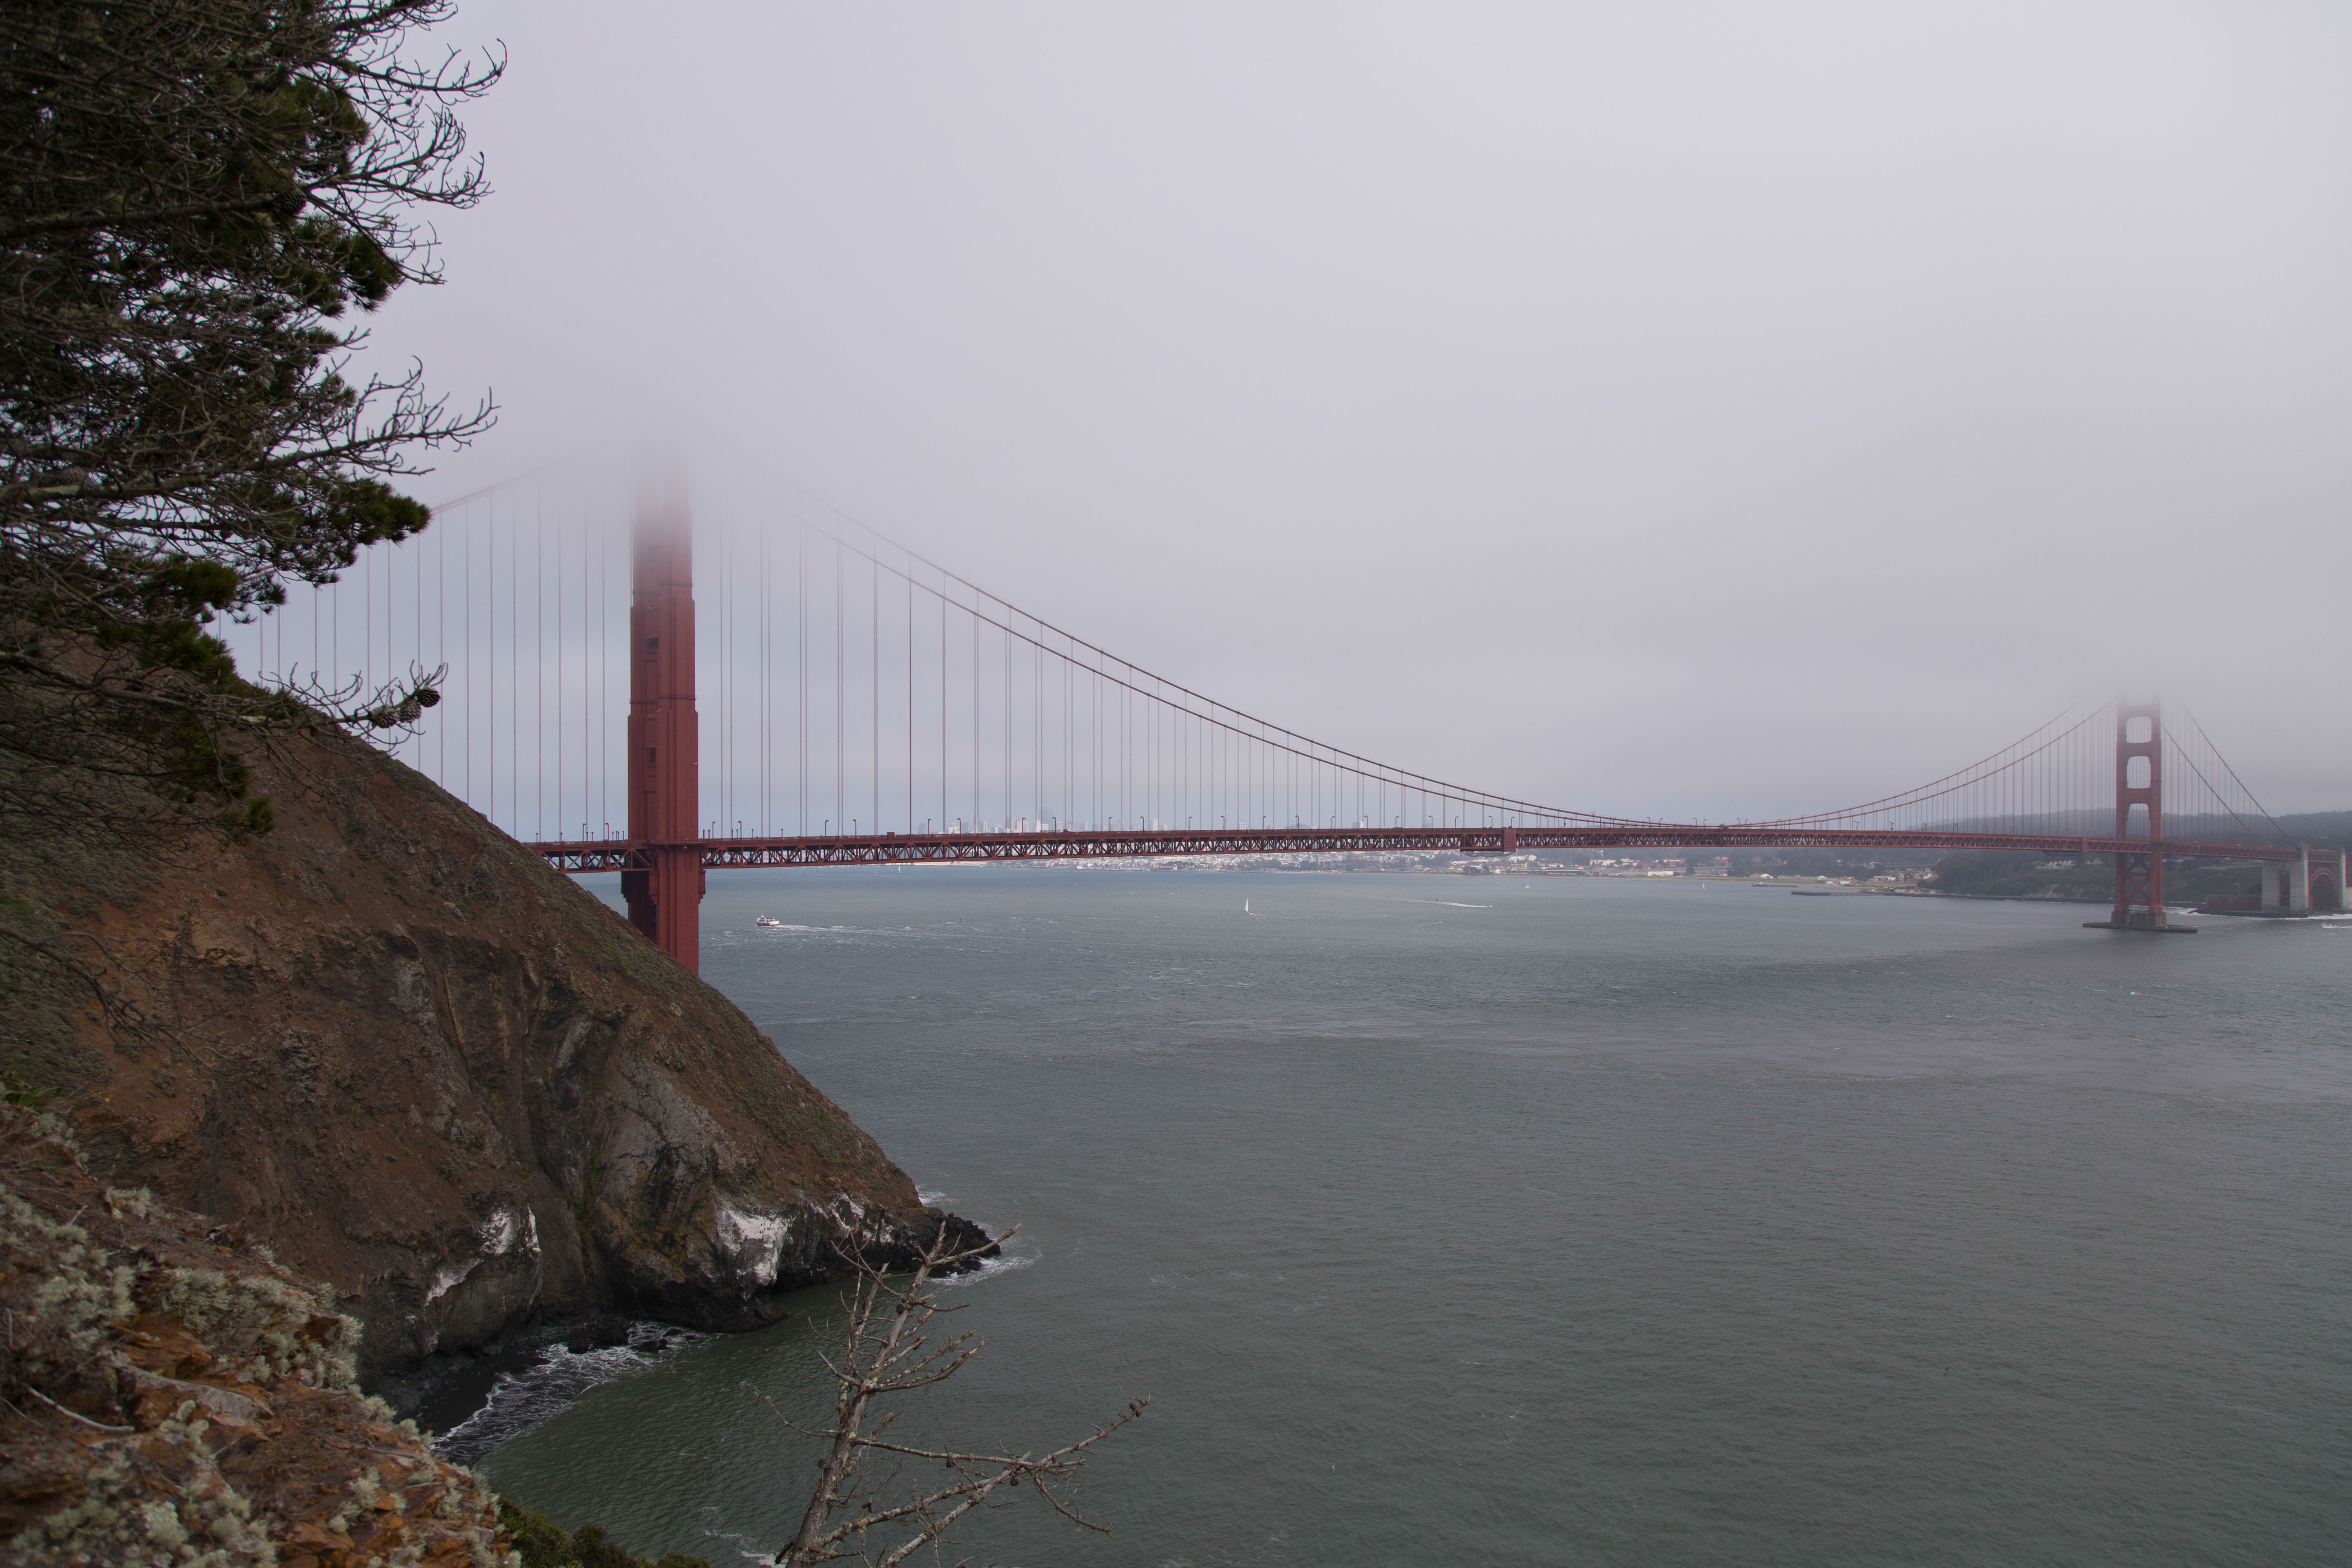
sea, coast, water, fog, mist, bridge, morning, wave, river, golden gate bridge, san francisco, tower, bay, channel, atmospheric phenomenon